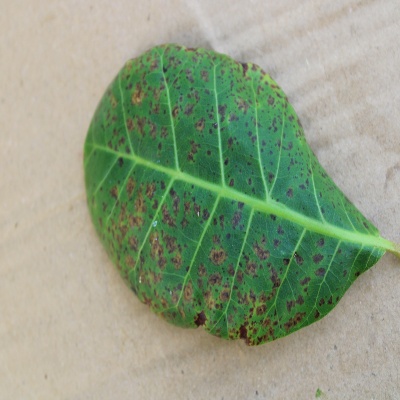
Crop: Cashew
Condition: anthracnose